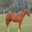
Label: horse